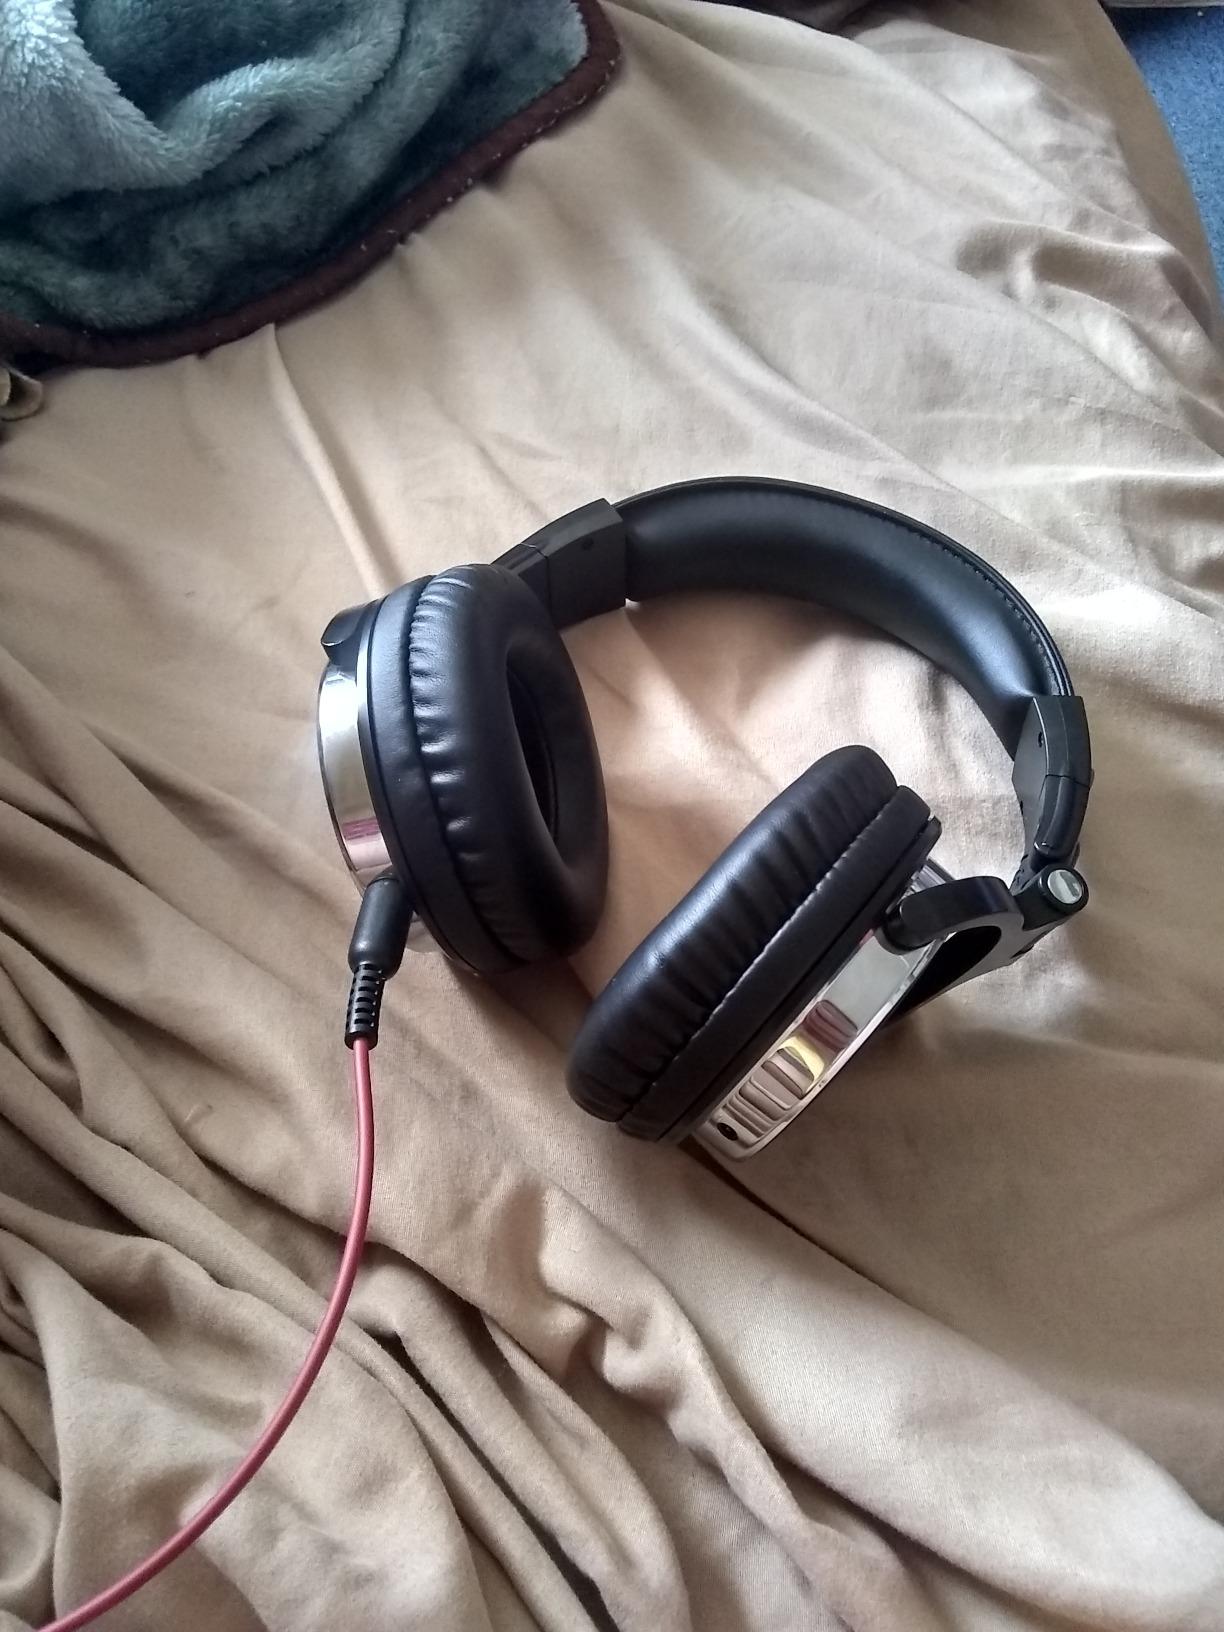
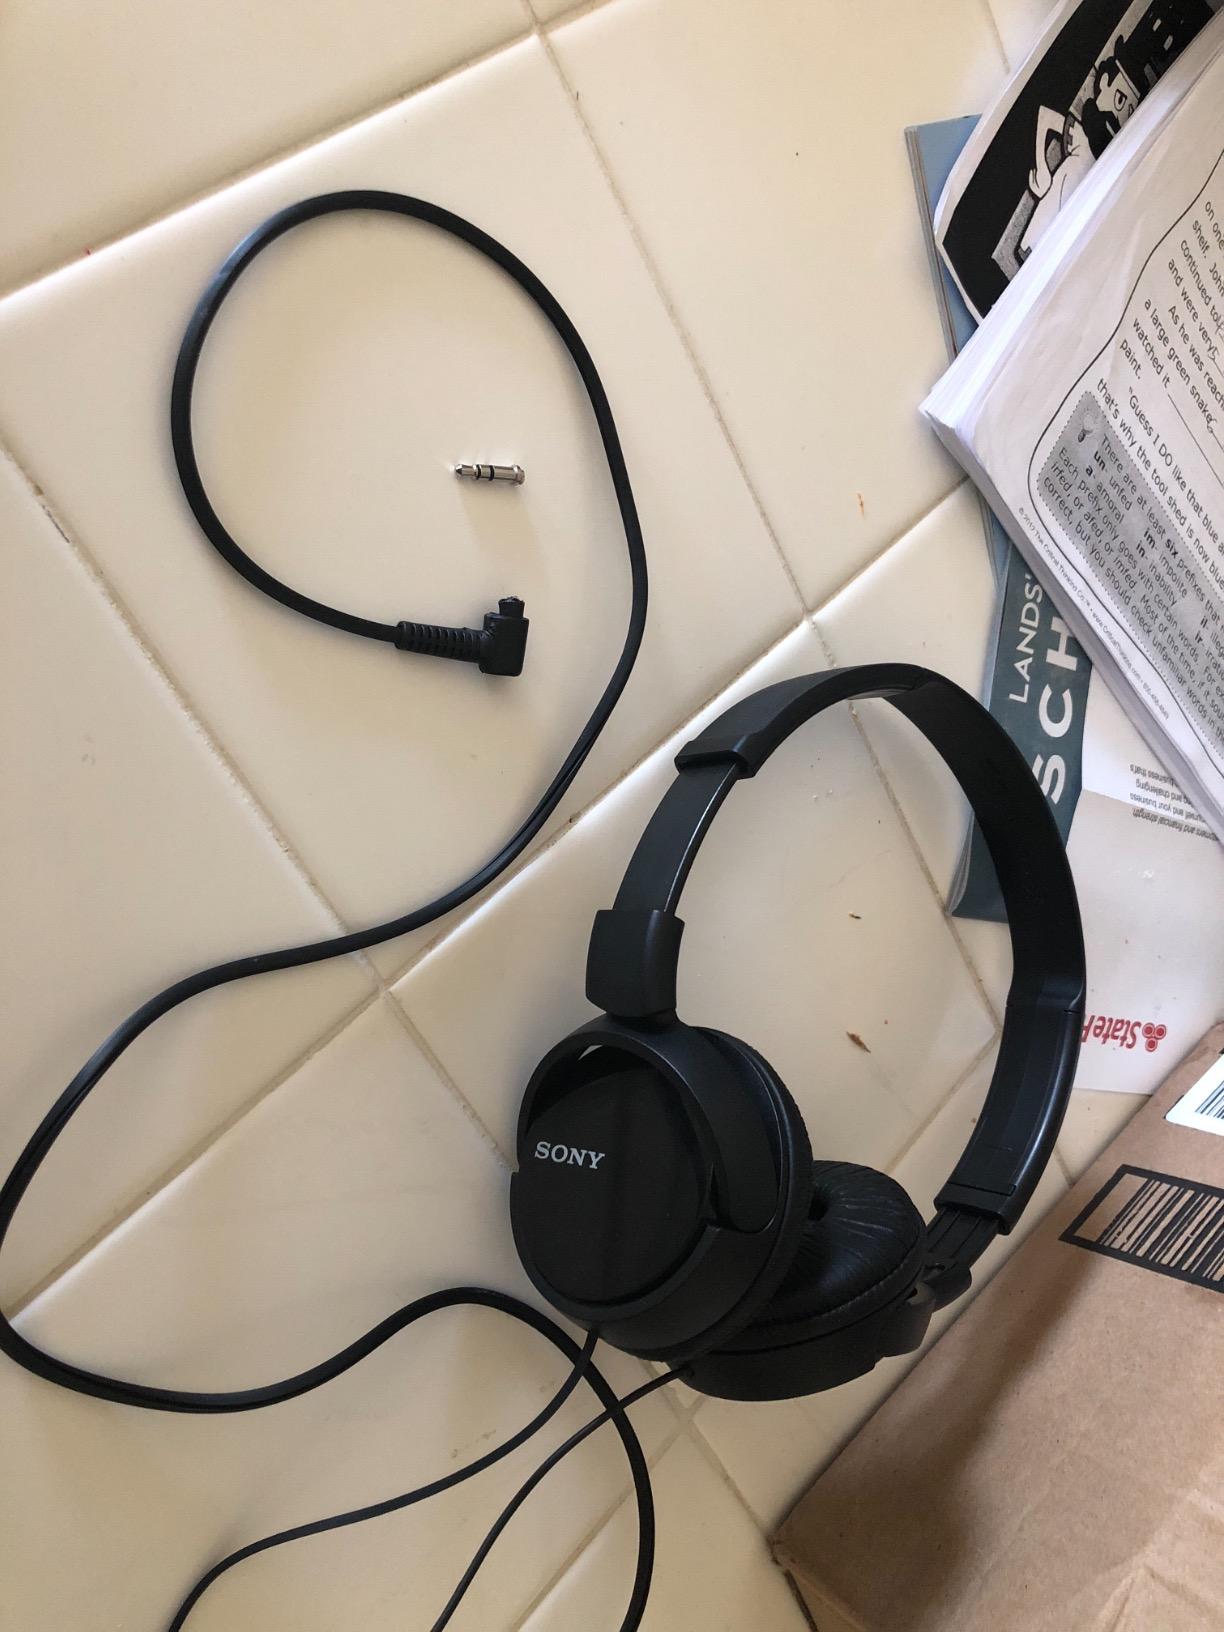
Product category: headphones
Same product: no